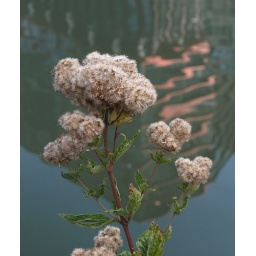
Vegetatie in de Wijnhaven met reflectie van het gebouw de Red Apple. Vegetation in de Wijnhaven with reflection of the Red Apple building